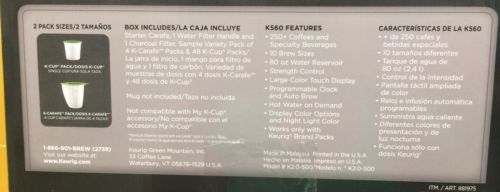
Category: coffee maker